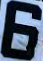
Number: 6